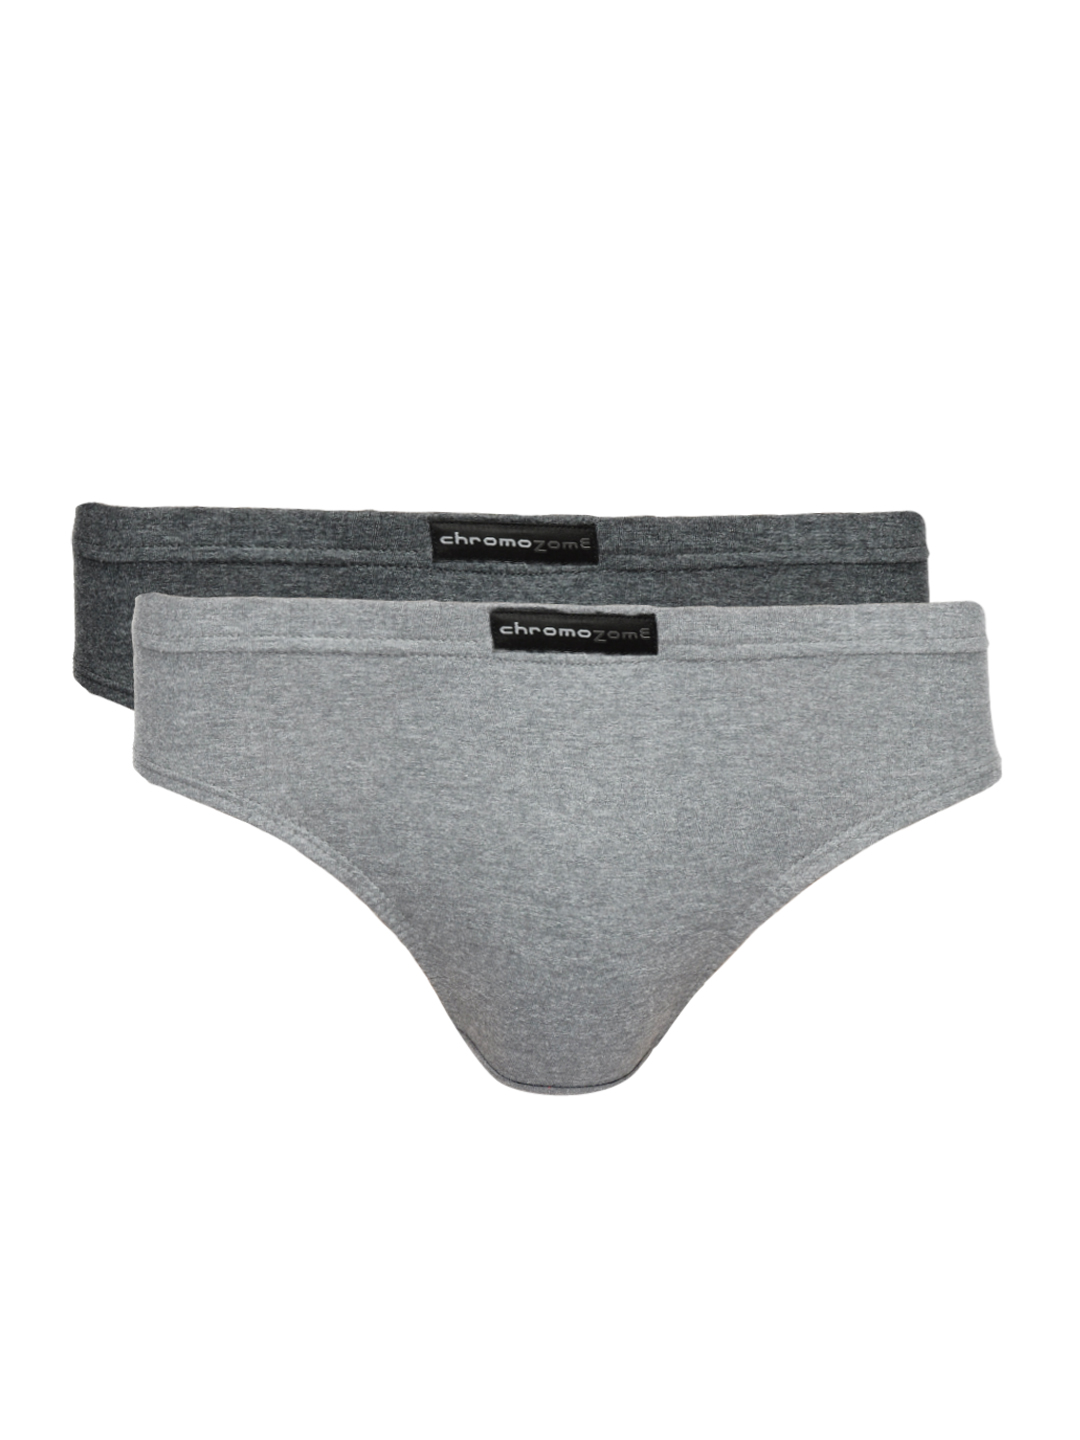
Chromozome Men Pack of Two Grey Briefs
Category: Apparel / Innerwear / Briefs
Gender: Men
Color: Charcoal
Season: Summer 2016
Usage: Casual